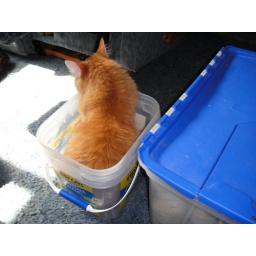
Calvin sitting in empty cat litter container